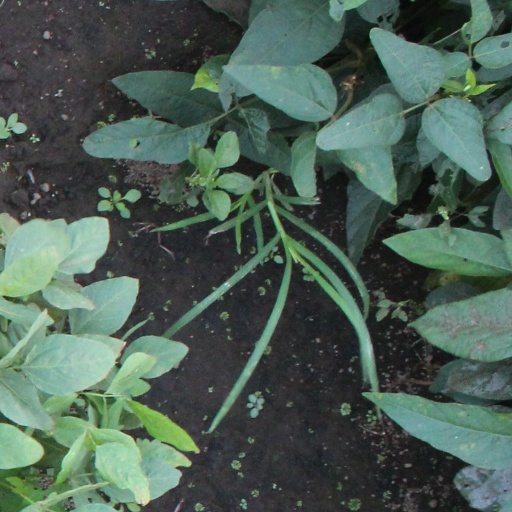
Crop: soybean